Rafael Montiel

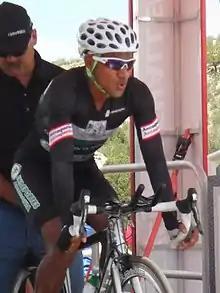
Montiel at the 2011 USA Pro Cycling Challenge.

Rafael Anibal Montiel Cuéllar (born June 28, 1981 in El Bagre) is a Colombian professional road cyclist, who last rode for UCI Continental team . On 29 April 2015, Montiel won the opening stage of the Tour of the Gila, after catching the breakaway on the slopes of the last climb and soloing to the mountaintop finish.